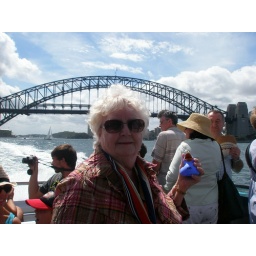
quacker on a boat going under sydney harbour bridge